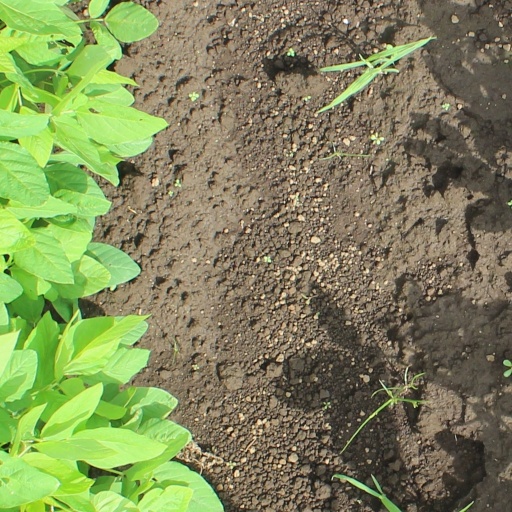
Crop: soybean